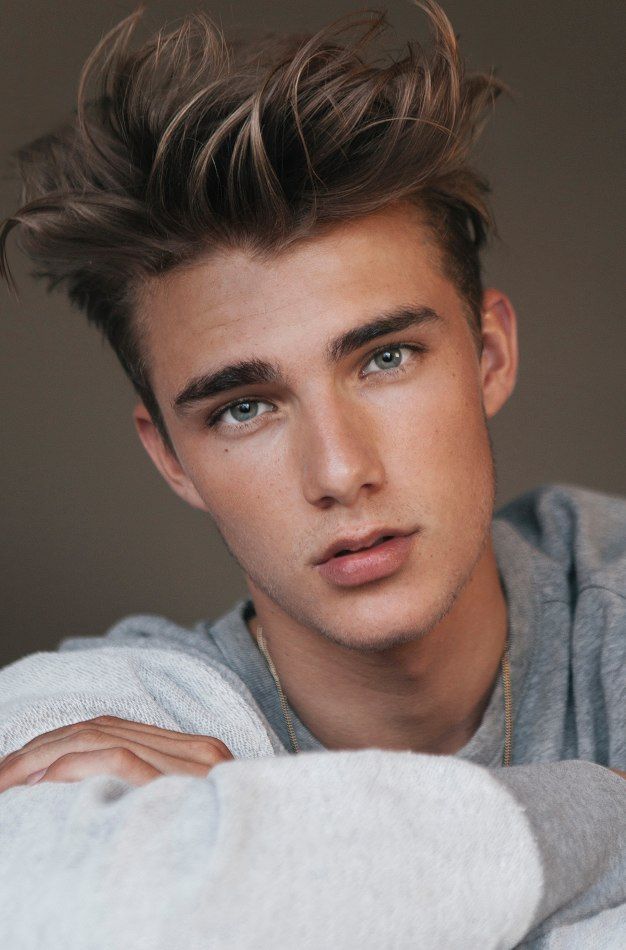
Gender: men